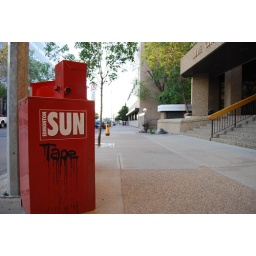
i don't know what &amp;quot;tape&amp;quot; refers to, but any graffiti on a SUN box is alright in my books